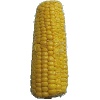
Label: corn